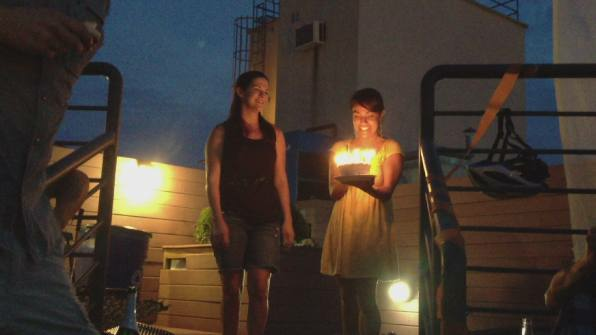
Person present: Yes